Colossus of the Naxians

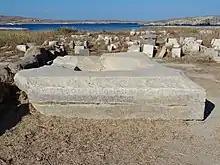

The statue is broken into several parts. The base measures 3.48 x 5.08 metres, the upper torso is about 2.3 metres high and the lower torso is about 1.15 metres. The left foot, which is now kept in the British Museum is 0.57 metres long. There was a hole in the left hand to allow it to hold a bow. The head and the upper legs have been lost.